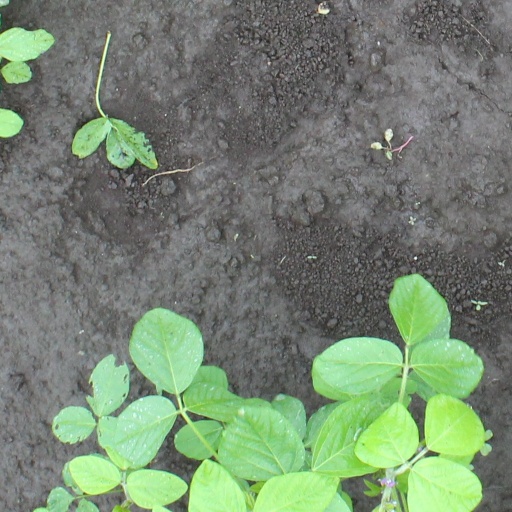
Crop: soybean